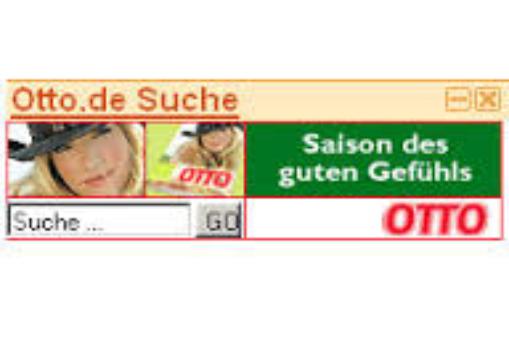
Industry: Clothes